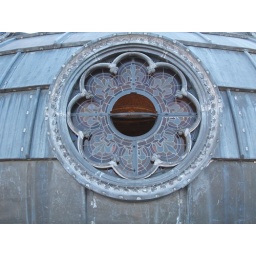
one of the 20 stained glass windows around the dome, that from the inside make up beads of a Rosary.